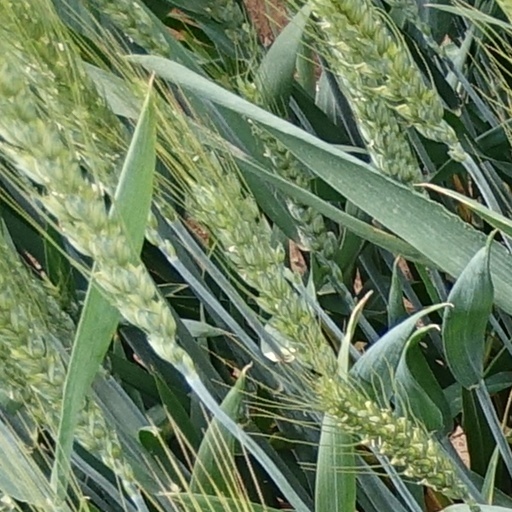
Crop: wheat